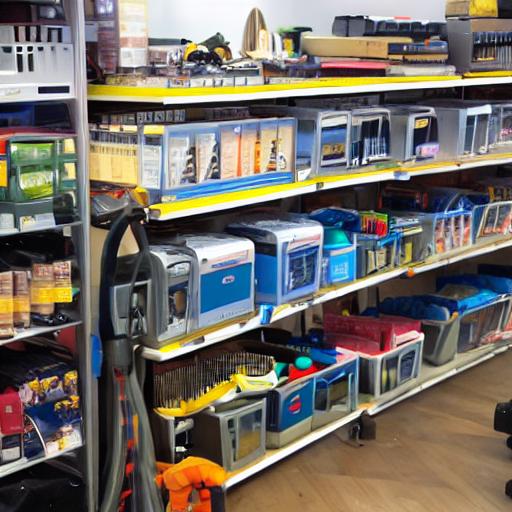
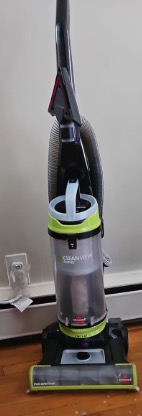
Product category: items_vacuum
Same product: no